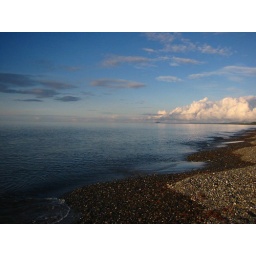
tow hill under cloud